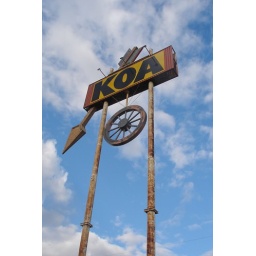
sign in the sky